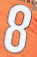
Number: 8